Suzuki Carry

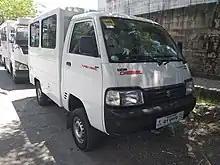
Suzuki Super Carry utility van (Philippines)

Starting in 2016, Maruti Suzuki has launched a small commercial truck called Super Carry in India, based on the Futura. This model receives 140 mm longer wheelbase and different interior than the original model. In India, the truck is powered by either 1196 cc G12B four-cylinder CNG or 793 cc two-cylinder turbodiesel engines and both mated to a 5-speed manual transmission. The latter was first diesel engine developed by Suzuki and also the first for Carry's family. The minuscule engine is not able to power an air-conditioning system. The diesel engine was discontinued in India in March 2020 as the engine is not compliant with the Bharat Stage 6 emissions standard.